Staffordshire Hoard

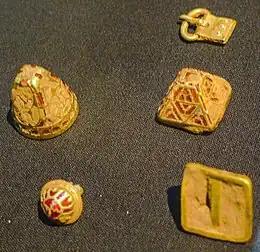
Assorted uncleaned gold fittings, three with cloisonné gold and garnet

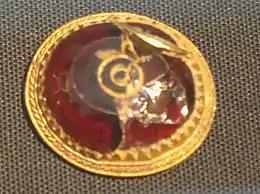
Sword fitting with garnet

The contents include many finely worked silver and gold sword decorations removed from weaponry, including 66 gold sword hilt collars and many gold hilt plates, some with inlays of cloisonné garnet in zoomorphic designs (see lead picture). The 86 sword pommels found constitute the largest ever discovery of pommels in a single context, with many different types (some previously unknown) supporting the idea that the pommels were manufactured over a wide range of time.